Royal Pavilion

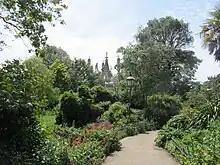
Pavilion Gardens walkway

During the First World War, the Pavilion, along with other sites in Brighton, was transformed into a military hospital. From December 1914 to January 1916, sick and wounded soldiers from the Indian Army were treated in the former palace. Many Indian recipients of the Victoria Cross were treated here such as Khudadad Khan, Darwan Singh Negi, Shahamad Khan and Mir Dast. The Pavilion hospital also incorporated the adjacent Dome and Corn Exchange; these buildings had formerly been part of the large stable complex associated with the residence.